Renaissance in Albania

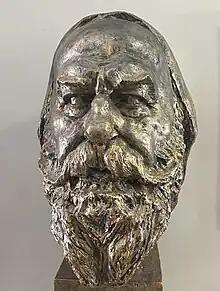
A sculpture of Gjon Buzuku

Marin Barleti (1450-1454–1512) was an Albanian humanist, historian, writer, and priest from Shkodër. He is considered as the first Albanian historian due to him being an eyewitness to the Siege of Shkodra about which he wrote a book with the same title. In 1504 he published "Historia de vita et gestis Scanderbegi Epirotarum principis" (The history of the life and deeds of Skanderbeg, the Prince of Epirus). His third and lesser-known work is titled "A Brief History of Lives of Popes and Emperors". After leaving Albania he was given Venetian citizenship and a stall at a meat market in Rialto before becoming a priest after his theological studies at Venice and Padova and would soon be appointed to serve at St. Stephens Church in Piovene.